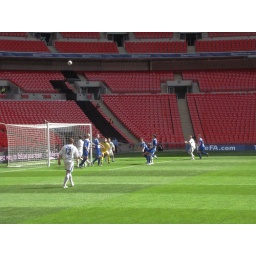
The ball flies high over the bar early in the second half